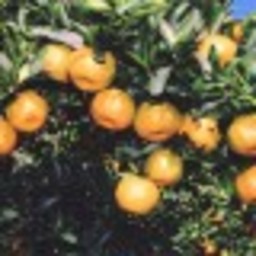
Label: Orange